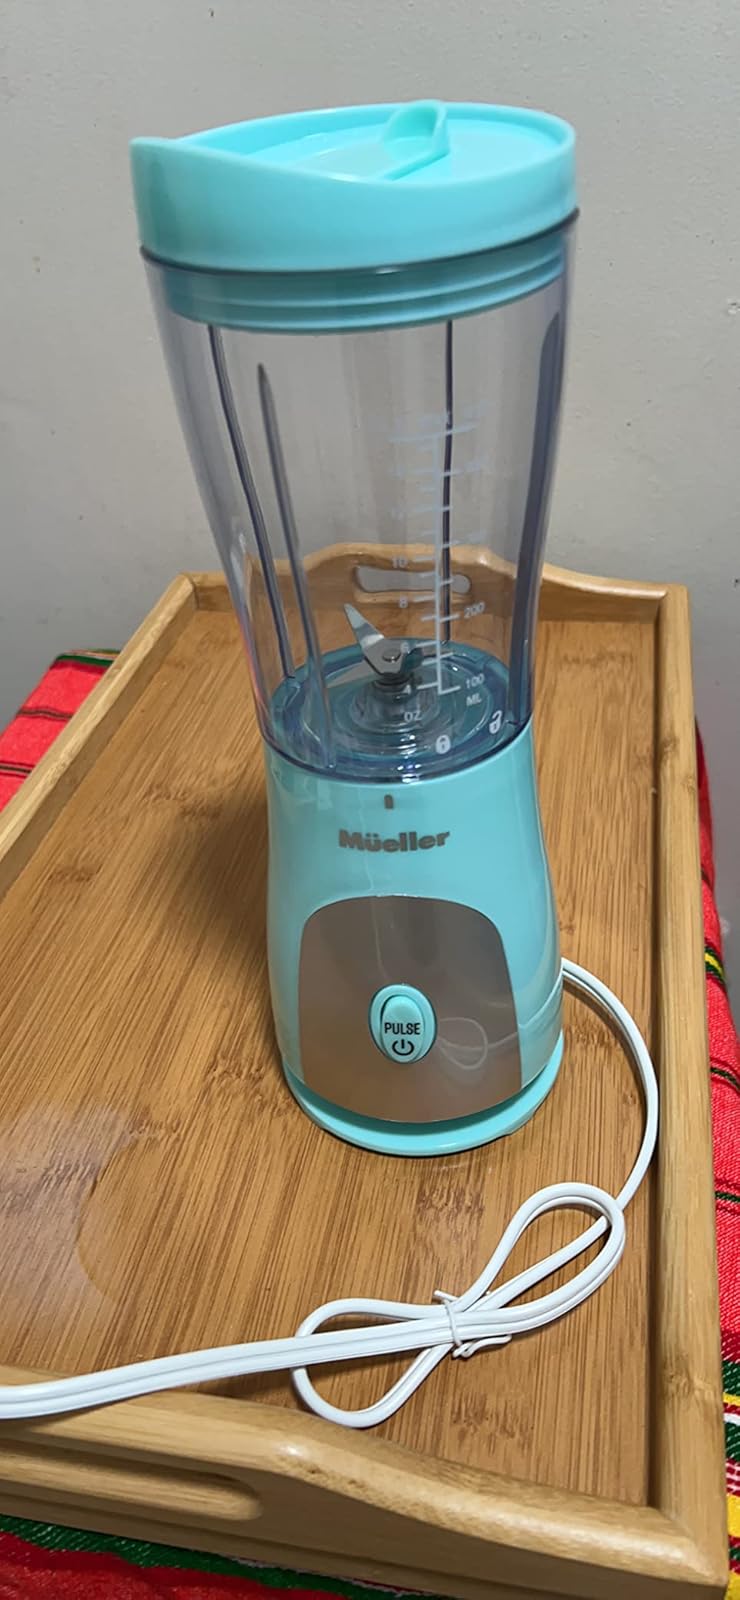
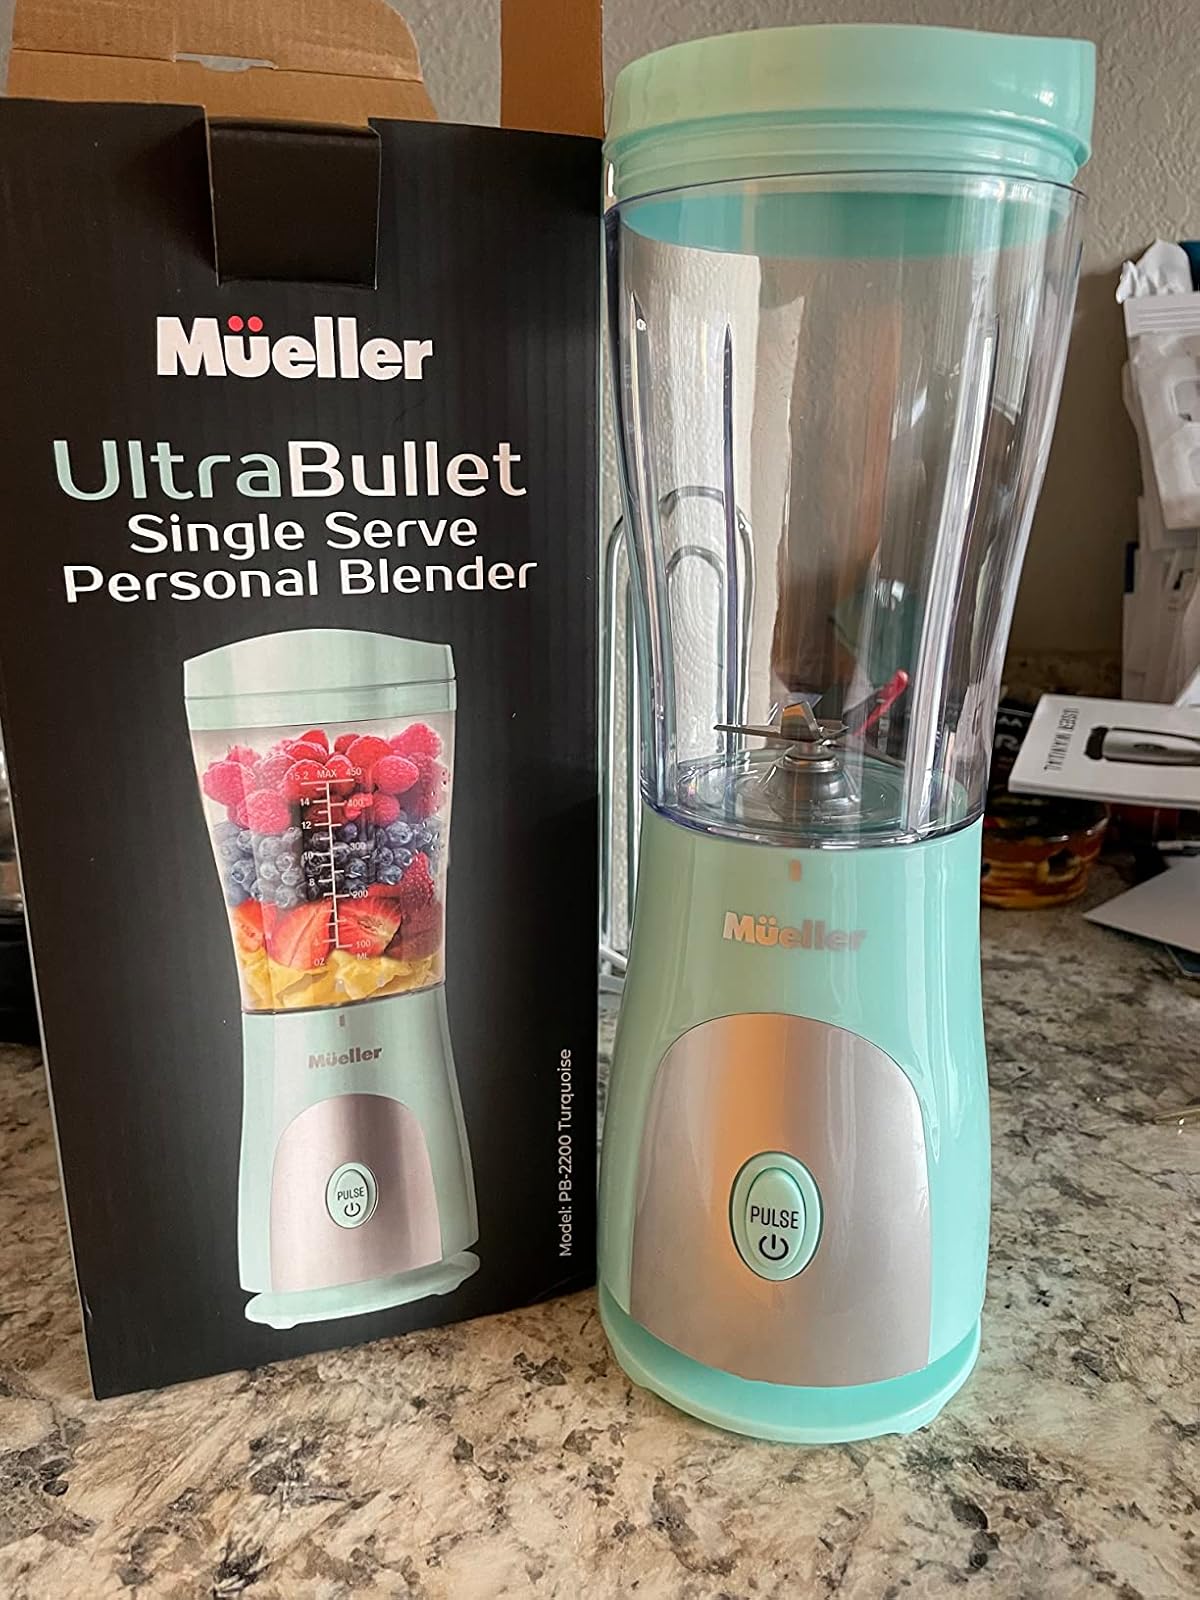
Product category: items_blender
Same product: yes